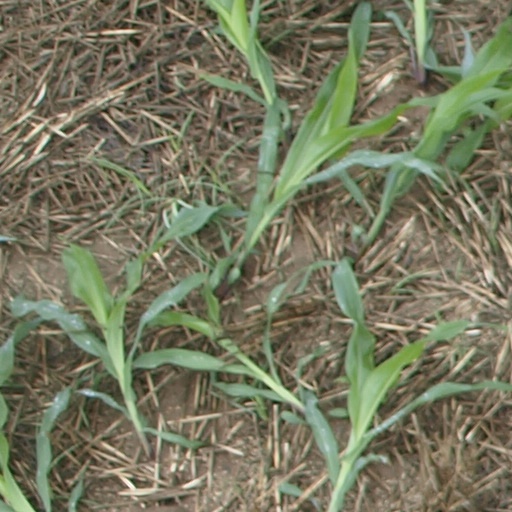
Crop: maize; corn